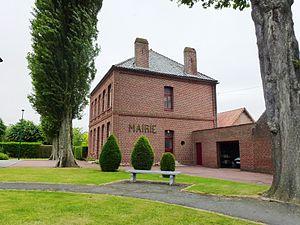
Lambres est une commune française située dans le département du Pas-de-Calais en région Hauts-de-France.